Ammar ibn Yasir

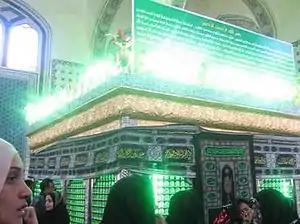
Ammar's shrine prior to its destruction

ʿAmmār's shrine, prior to its destruction, was frequently visited and paid tribute to by Muslims. Also buried in the shrine was the "Tabi'i" Owais al-Qarani.